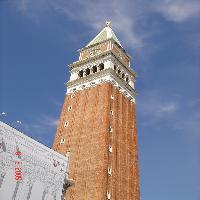
Weather: sun or clear